Craig Chaquico

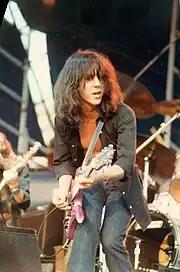
Chaquico in 1981

The name "Jefferson Starship" was retired in March 1985 after Kantner left the band and sued the remaining members, who reformed under the name "Starship". All other band members, including Chaquico, remained with the band. Starship recorded hits such as "We Built This City", "Sara", and "Nothing's Gonna Stop Us Now". Chaquico and Starship appeared on MTV videos on a regular basis and performed at the first MTV Spring Break special in Daytona Beach in 1986. Chaquico left Starship in 1990.